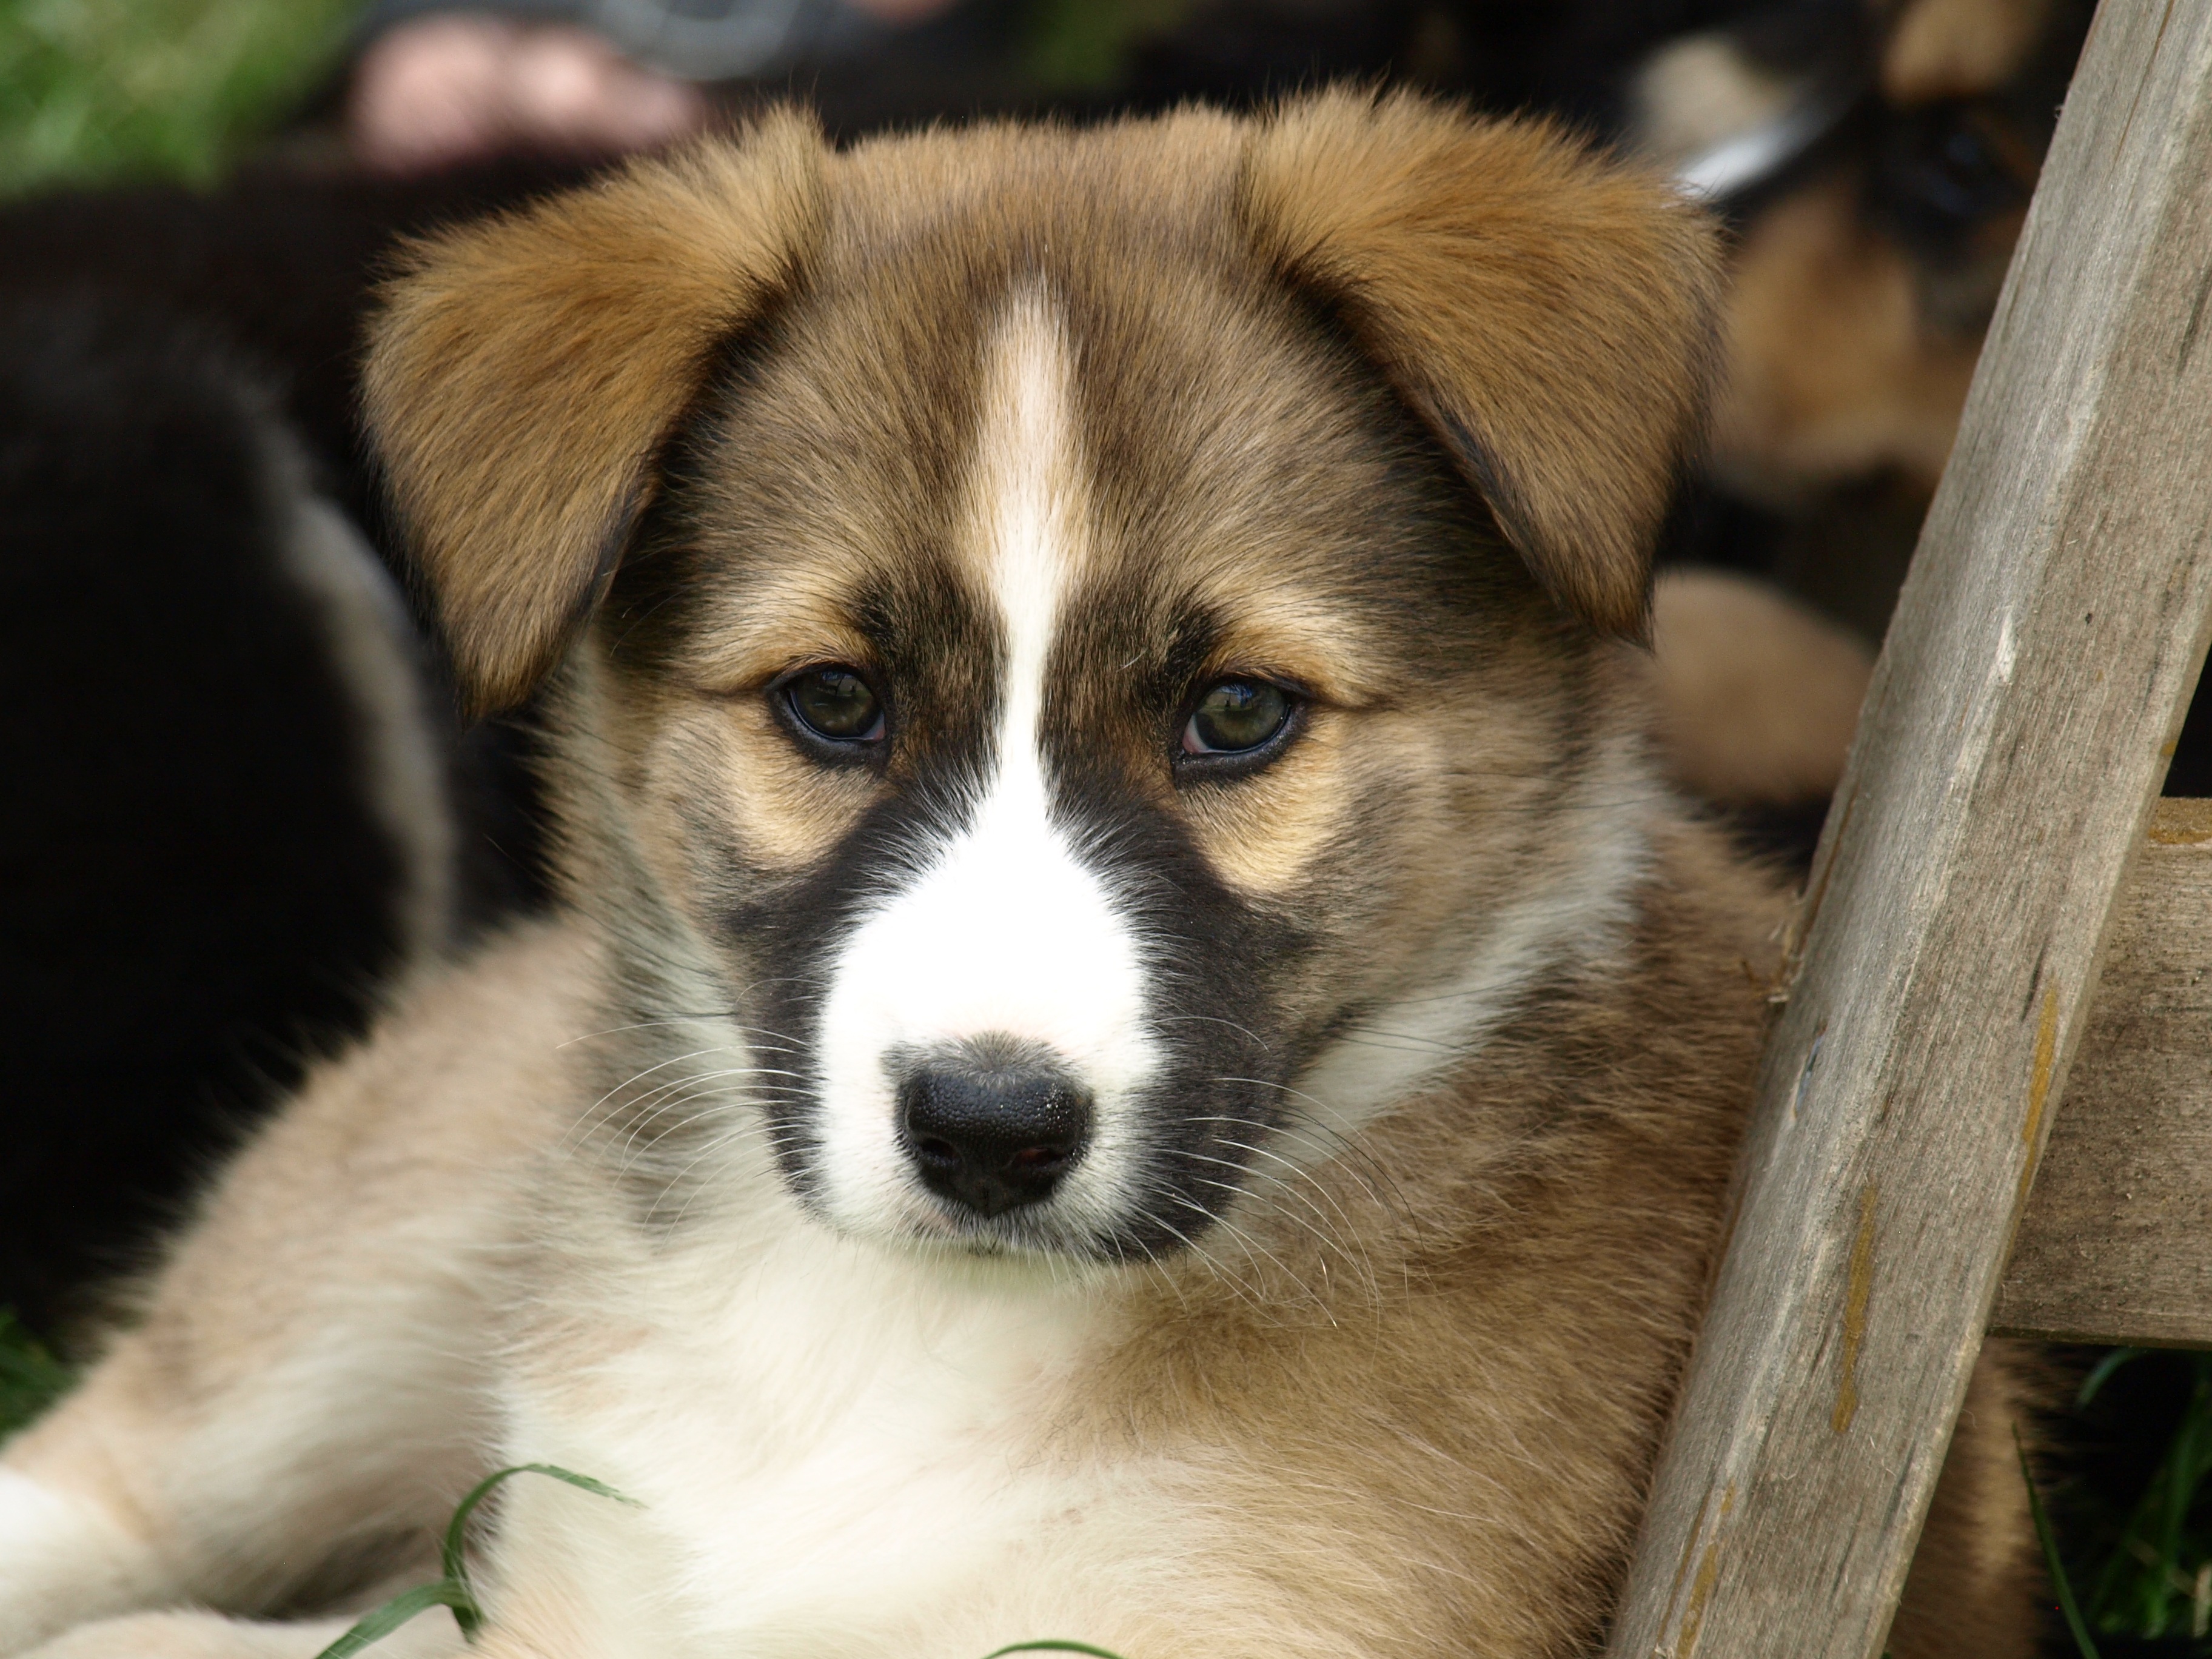
puppy, dog, cute, pet, small, mammal, hybrid, vertebrate, dog breed, young dog, siberian husky, dog like mammal, carnivoran, dog breed group, greenland dog, east siberian laika